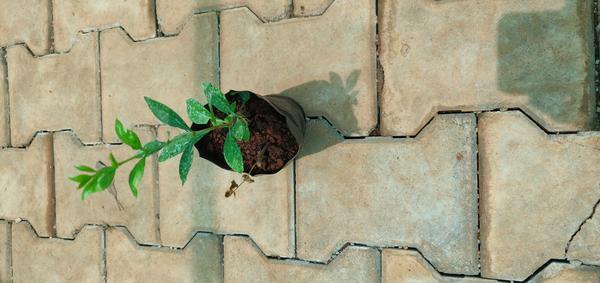
Plant: Henna